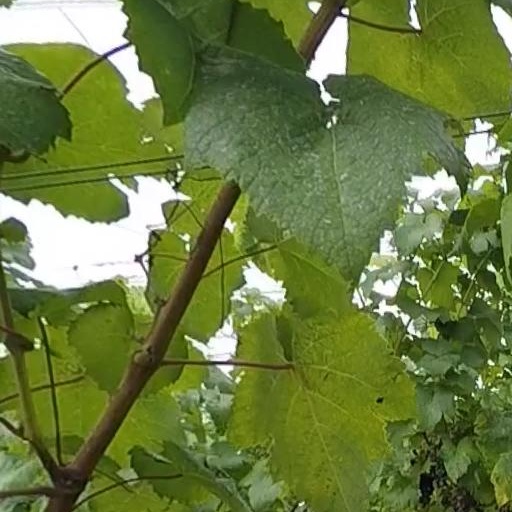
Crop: grape